Medieval Bulgarian army

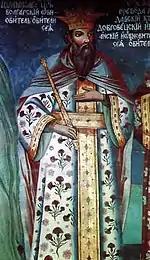
Emperor Ivan Asen II brought the Second Bulgarian Empire to its greatest expansion.

In 1185 the Bulgarian Empire was restored as a result of the successful Rebellion of Asen and Peter, who founded the new Asen dynasty. The long period of Byzantine rule had left its mark on the Bulgarian army — the titles during the Second Empire were mostly borrowed from Byzantium. In the absence of the Emperor the commander-in-chief was called "velik (great) voivoda"; the commander of smaller squads was a "voivoda" and a "strator" was the person responsible for the defense of certain regions and the recruitment of soldiers.